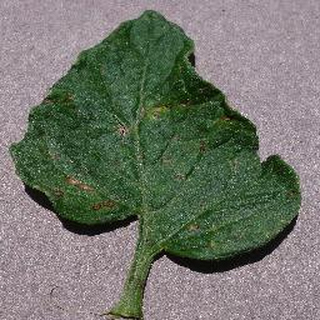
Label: tomato_septoria_leaf_spot